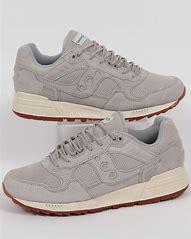
Brand: Saucony
Model: Shadow 5000